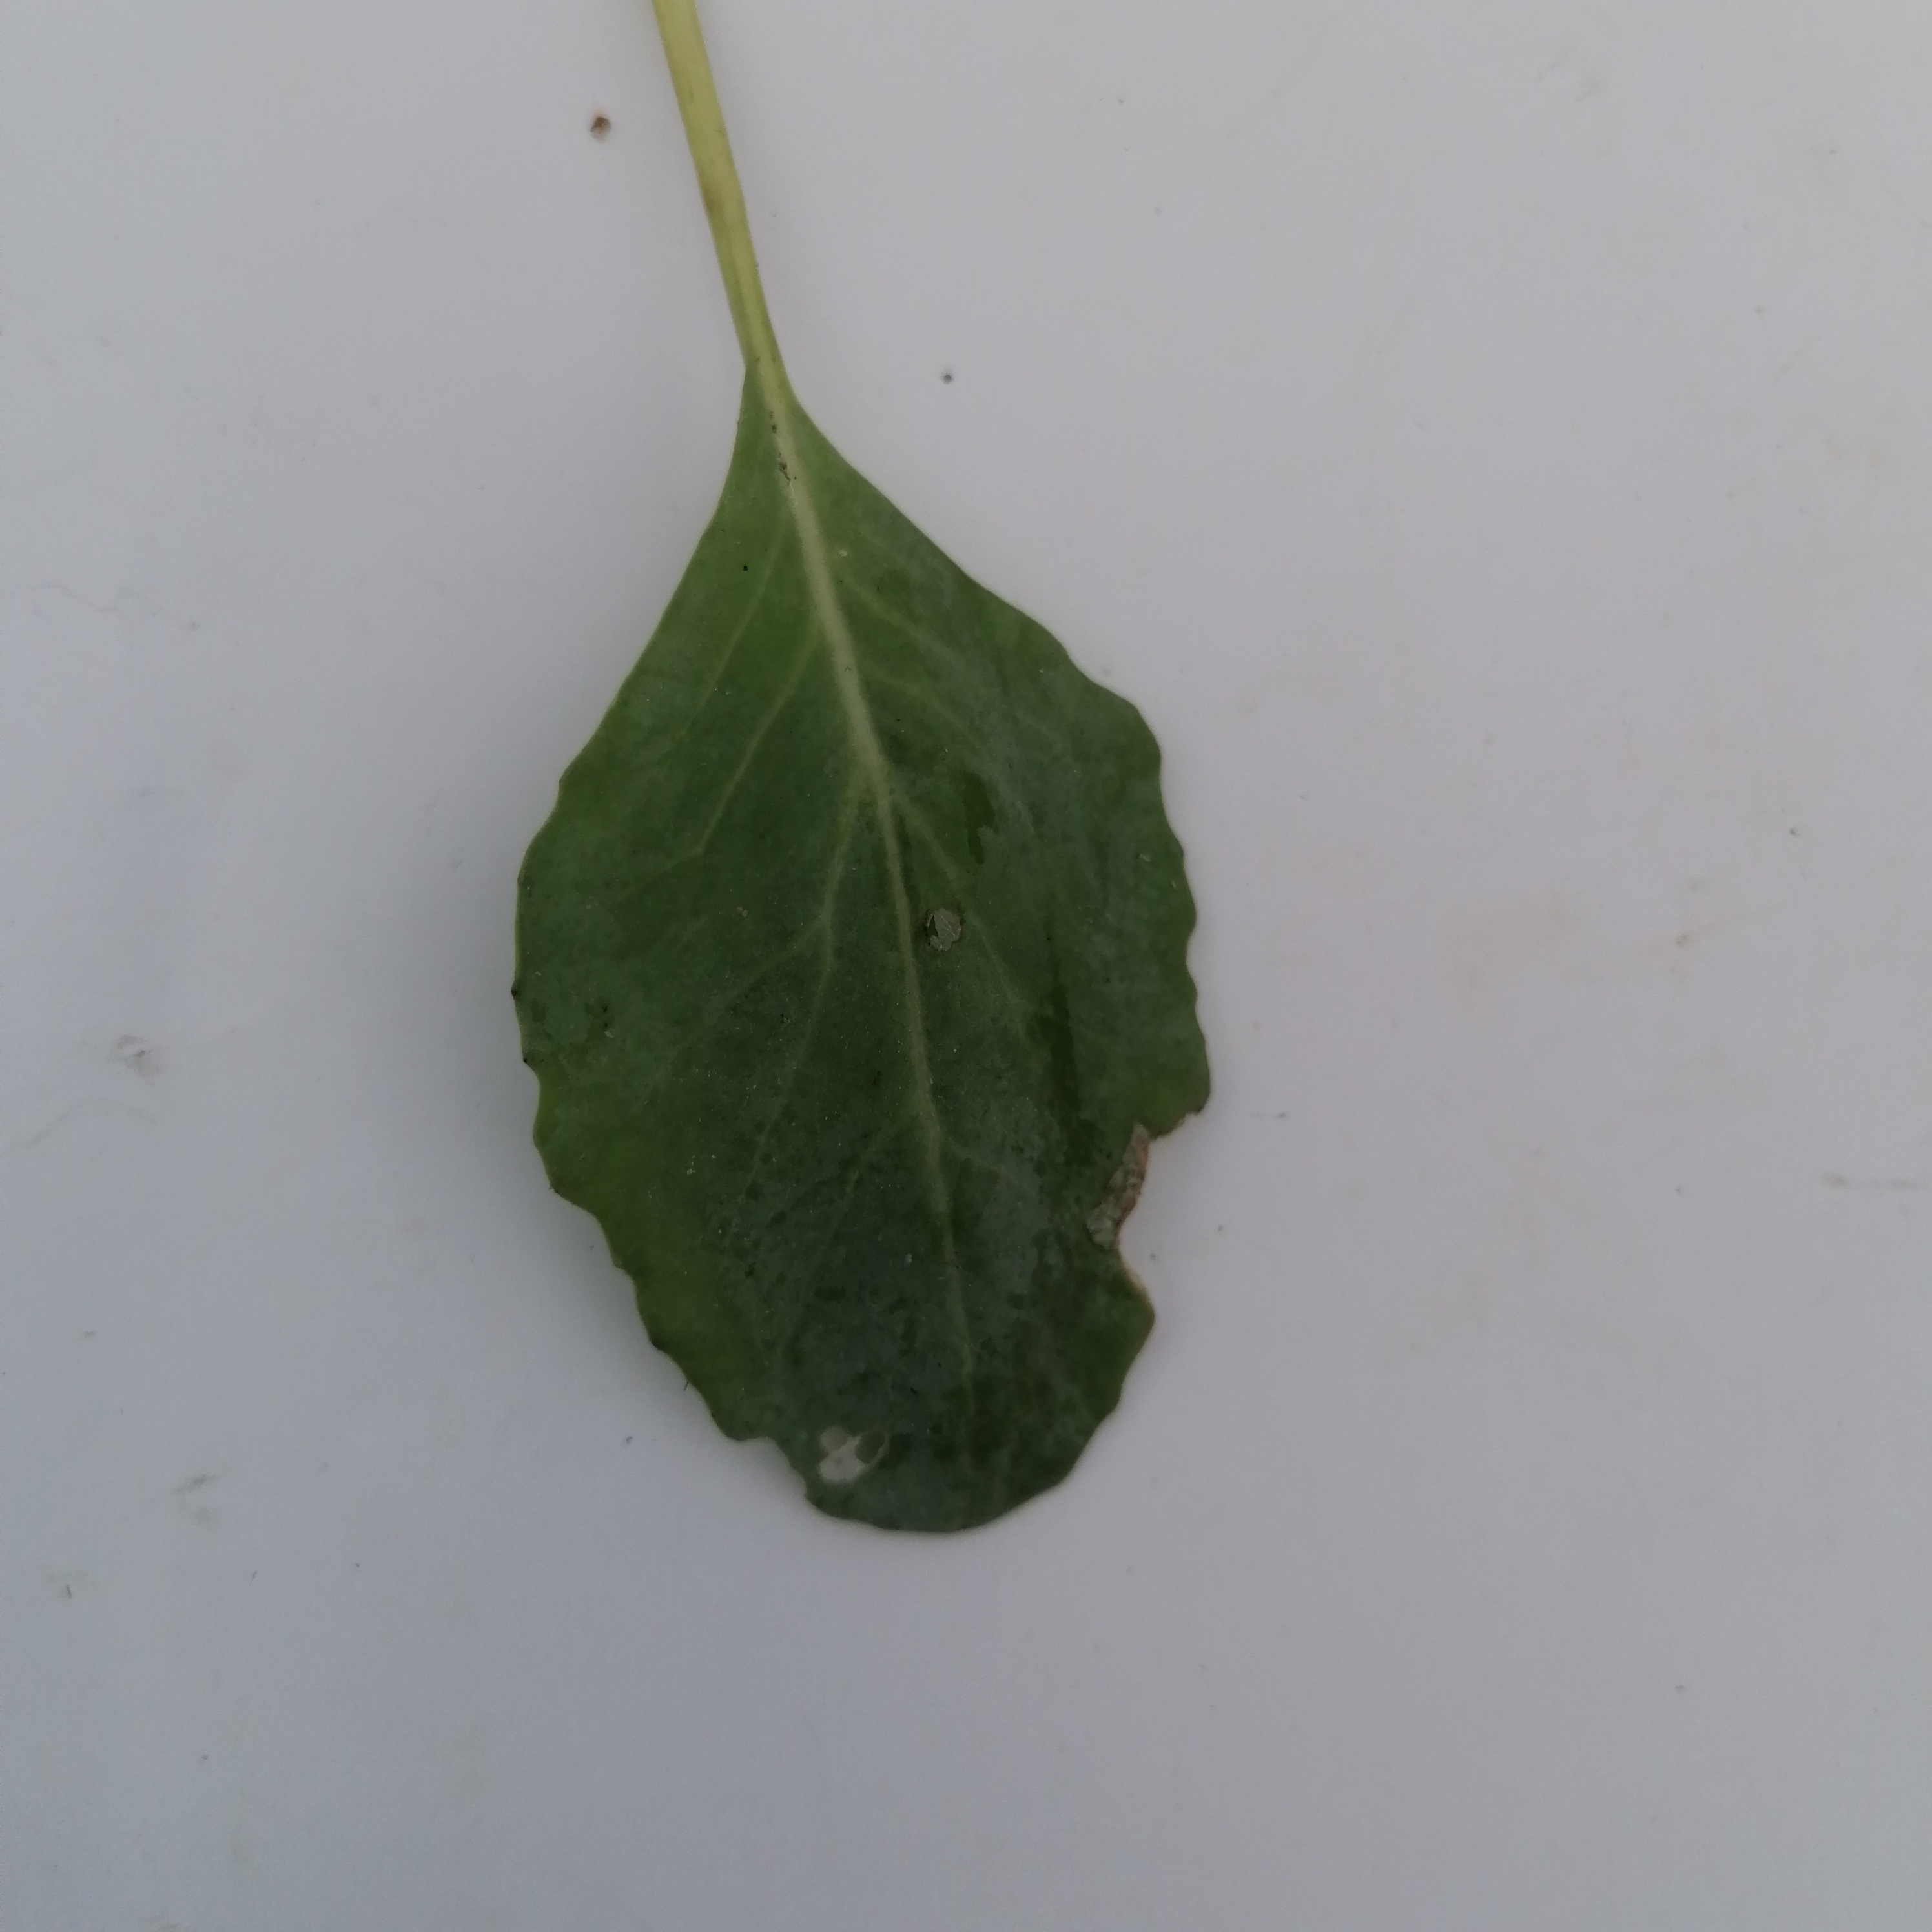
Label: Insect Hole